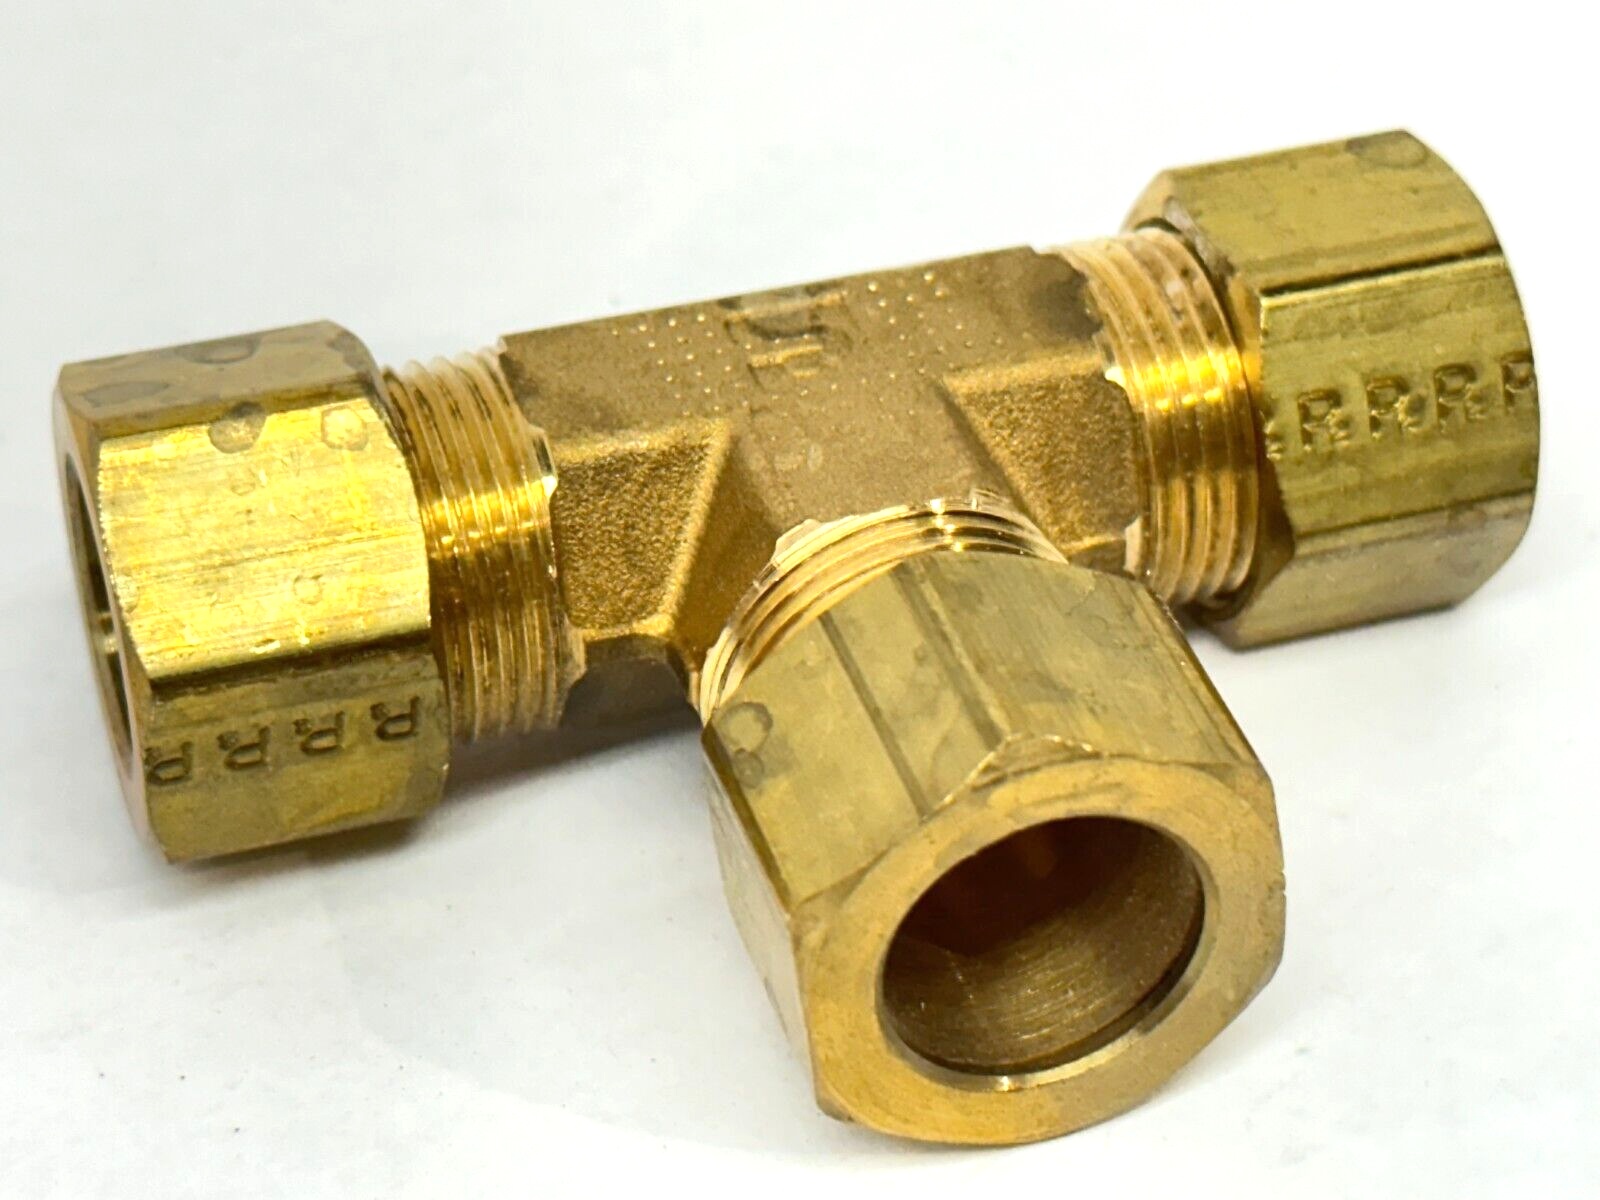
Parker 164C-10 5/8" OD Compression Tube Union Tee Brass - New – Open box
Parker 164C-10 5/8" OD Compression Tube Union Tee Brass Condition: New – Open box Condition Description: New item as seen in the images. 30 day warranty Included. MPN: 164C-10 Custom Label: 6-RR1J-73448-SM
Brand: Parker
Category: Hardware > Plumbing > Plumbing Fittings & Supports > Pipe Connectors > Unions